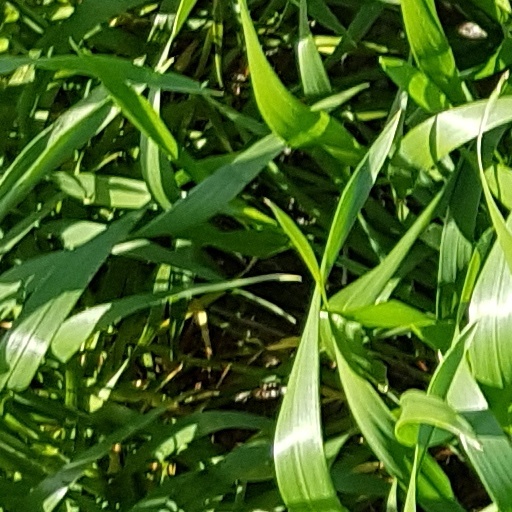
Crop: wheat